Ferhat Ozcep

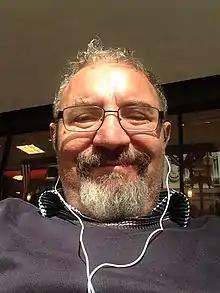
Ozcep in 2017

Ferhat Ozcep (23 January 1968 – 9 February 2023) was a geophysicist and historian of science in Turkey. He was born in Zonguldak (the western Black Sea side of Turkey) on 23 January 1968. He was a visiting scholar in the Department of the Science at Harvard University. He was professor of geophysics at Istanbul University.